James Eberwine

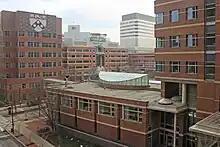
Medical and research facilities of the University of Pennsylvania School of Medicine and the Children's Hospital of Philadelphia.

In 2008, Eberwine was the recipient of a National Institutes of Health Director's Pioneer Award to fund his research into mRNA. His research had focused on the concept of transferring the catalog of RNA molecules from one cell to another in a way that made the recipient cells' survival dependent on the donor RNA. The following year, his research team changed a neuron into an astrocyte-like cell. His research into reprogramming cells led to the possibility for a new type of cell-based therapy for neurodegenerative and other diseases. His research partner Jai-Yoon Sul described their research as "overturn[ing] the notion that all cells are permanently hardwired with little ability to change their physiology." A few years later, he also became the first to change two different cell types into a heart cell using mRNAs and earned the Senior Scholar Award from Ellison Medical Foundation for Aging Research.